Udawalawe National Park

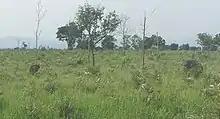
The park is capable of sustaining a large herd of Sri Lankan elephants

Udawalawe is an important habitat for Sri Lankan elephants, which are relatively hard to see in its open habitats. Many elephants are attracted to the park because of the Udawalawe reservoir, with a herd of about 250 believed to be permanently resident. The Udawalawe Elephant Transit Home was established in 1995 for the purpose of looking after abandoned elephant calves within the park. A total of nine calves, on two occasions in 1998 and 2000, with another eight calves in 2002, were released in the park when old enough to fend for themselves.